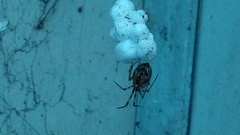
Species: Parasteatoda_tepidariorum